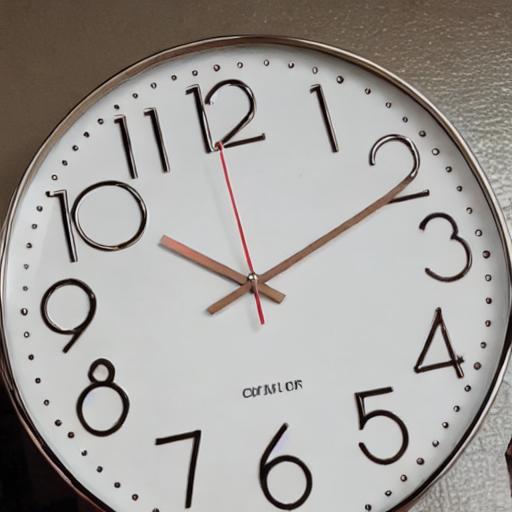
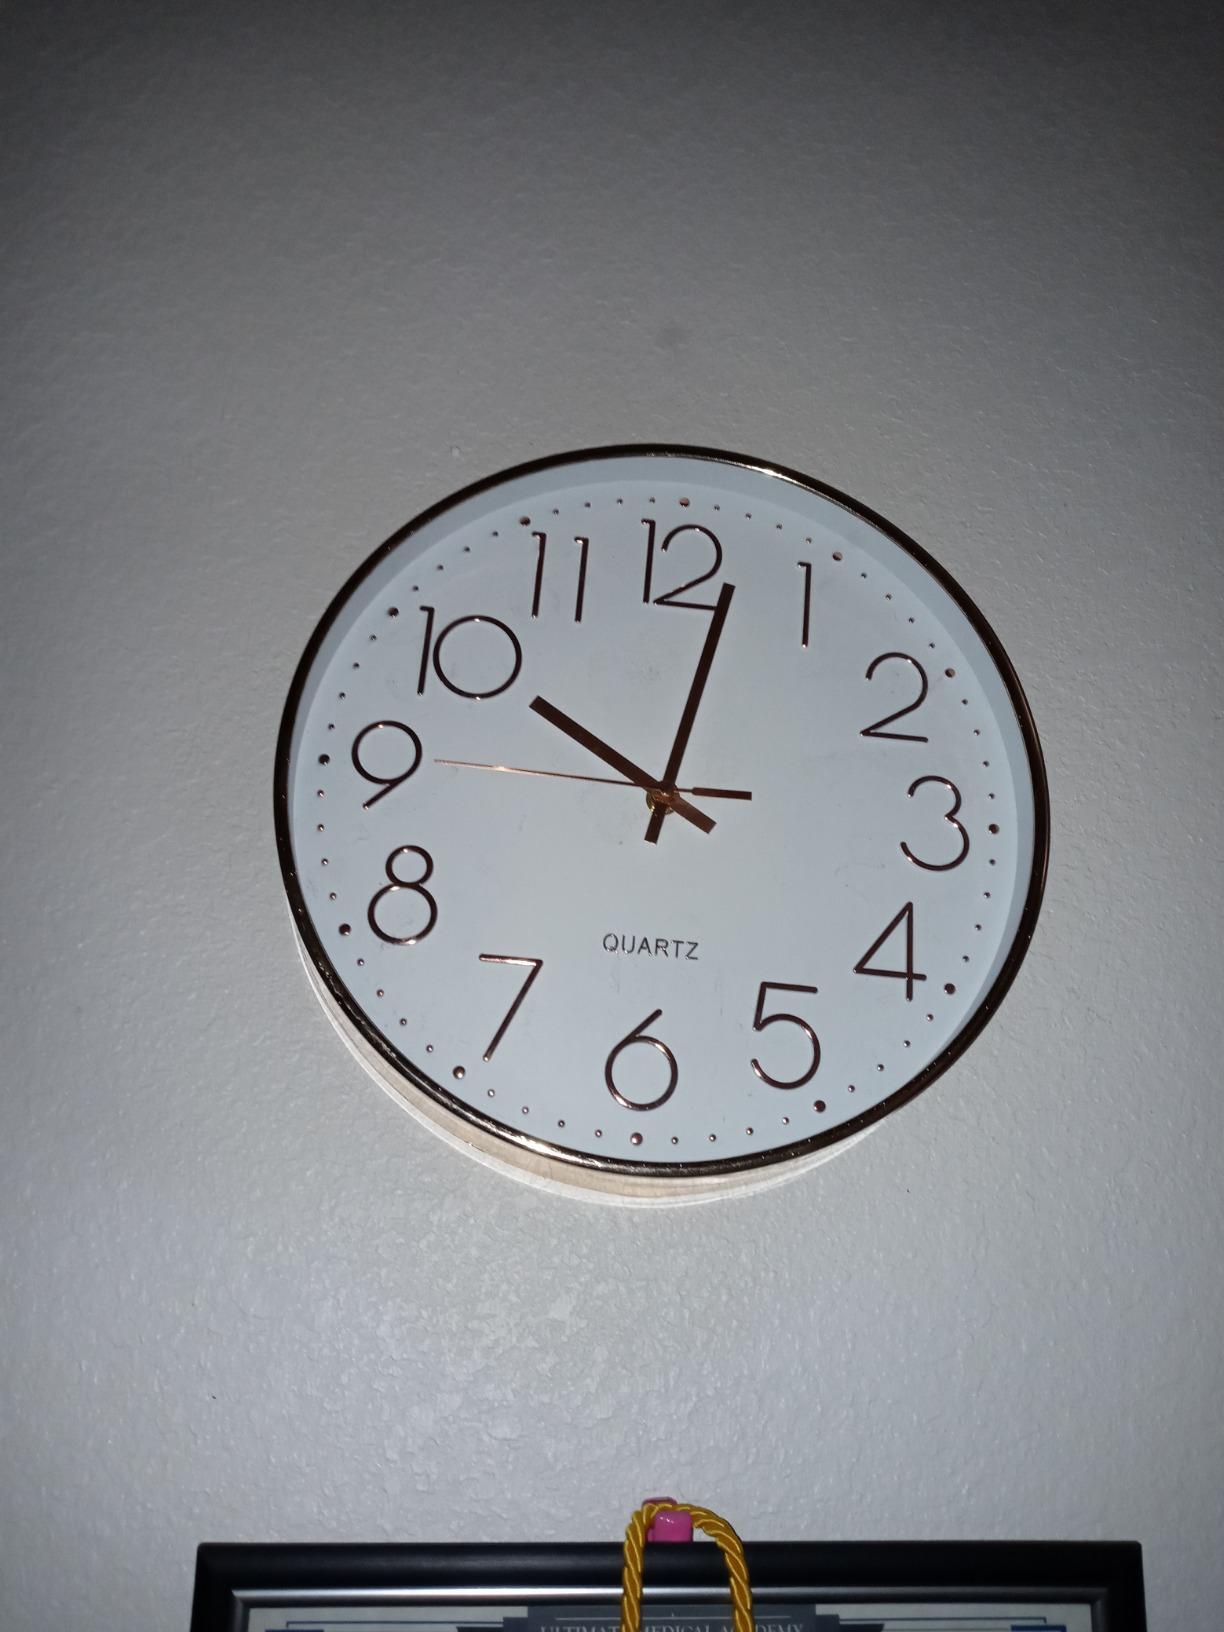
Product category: clock
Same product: no